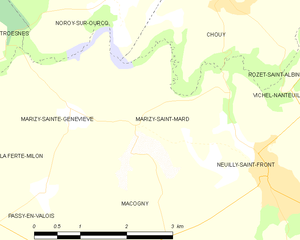
Carte des communes françaises: Marizy-Saint-Mard